André Le Nôtre

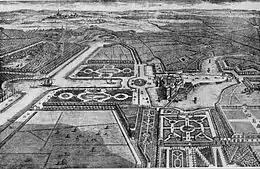
17th-century engraving of the gardens of the Château de Chantilly

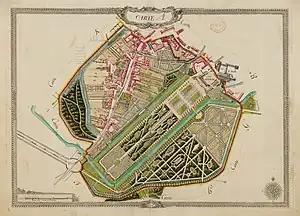
Plan of the Château de Braine and its gardens

André Le Nôtre was played by Matthias Schoenaerts in the 2014 film "A Little Chaos".